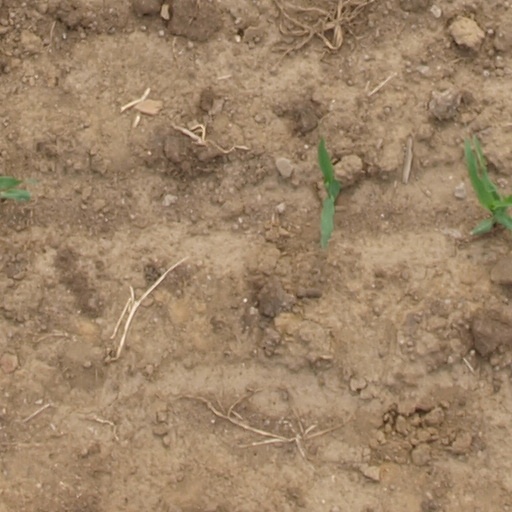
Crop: maize; corn